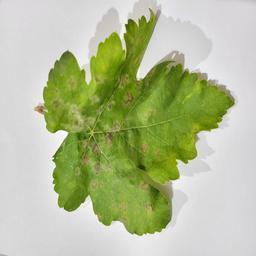
Label: Powdery Mildew